Summer (video game)

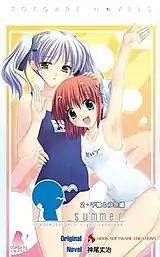
"_Summer" novel volume 2.

Before the visual novel's official release, a four-panel web comic illustrated by Haruka Ogataya began serialization on Hooksoft's official website from April 27 to July 4, 2005. These and "Like Life" comic strips were later published in the MTG corner of Enterbrain's "Tech Gian" magazine. In the comic, characters are drawn to give the appearance of chibis. A one-shot manga illustrated by Kankiriko for "_Summer" was published by Kadokawa Shoten and was published in the Japanese video game magazine "Comp Ace" in its June 2005 issue.